Bass saxophone

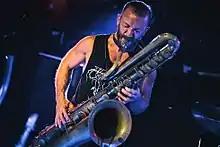
Colin Stetson playing bass sax, 2017

The bass saxophone enjoyed some popularity in jazz combos and dance bands between World War I and World War II, primarily providing bass line, although bass sax players occasionally took melodic solos. Notable players of this era include Billy Fowler, Coleman Hawkins, Otto Hardwicke (of the Duke Ellington orchestra), Adrian Rollini (who was a pioneer of bass sax solos in the 1920s and 30s), Min Leibrook, Spencer Clark, Charlie Ventura, and Vern Brown of the Six Brown Brothers. Sheet music of the period shows many bands photographed with a bass sax. The bass sax virtually disappeared in the 1930s, possibly due to its size, mechanical complexity, and high price. The invention of the electric bass guitar in the 1950s and its quick rise to popularity reduced demand for other bass instruments in popular music and other contemporary music.